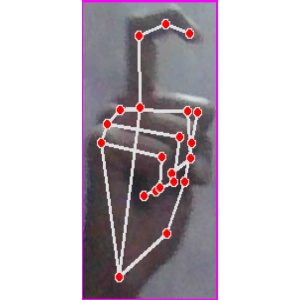
अक्षर: ट